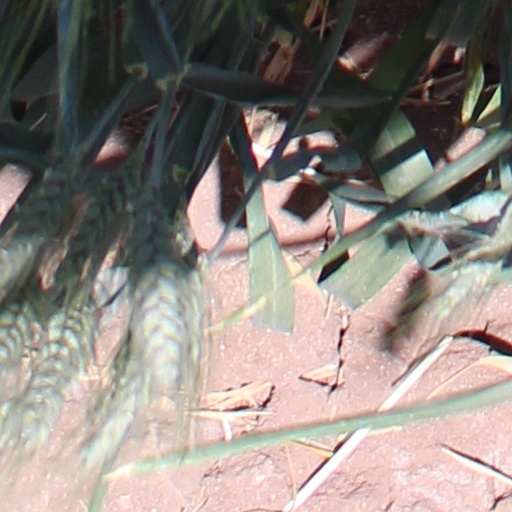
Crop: wheat